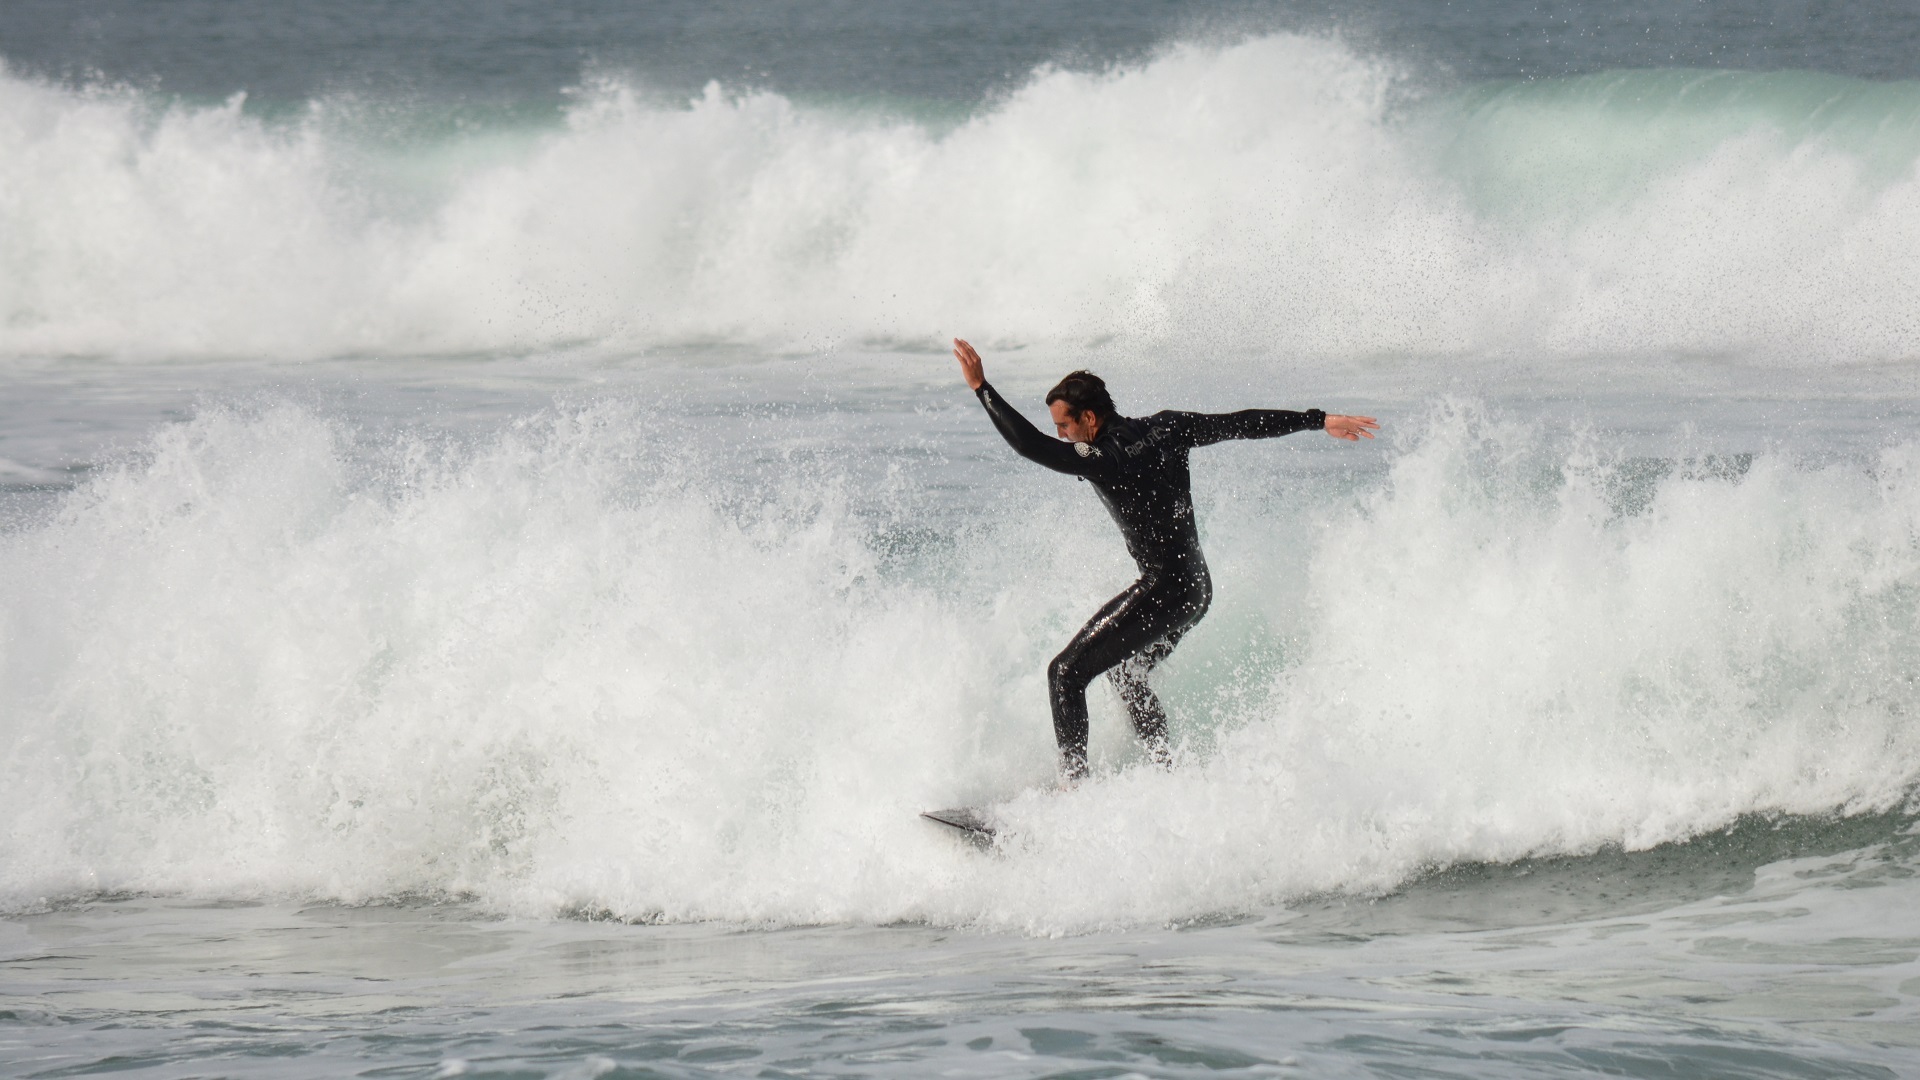
sea, water, outdoor, ocean, sport, wave, surfer, male, surf, surfing, surfboard, extreme sport, activity, australia, fun, sports, water sport, wind wave, boardsport, surfing equipment and supplies, surface water sports, individual sports, wakesurfing, elouera beach